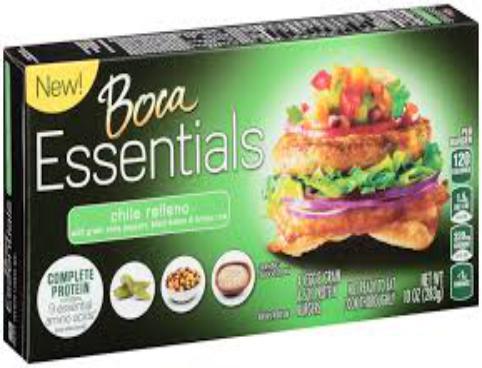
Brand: Boca Burger
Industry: Food